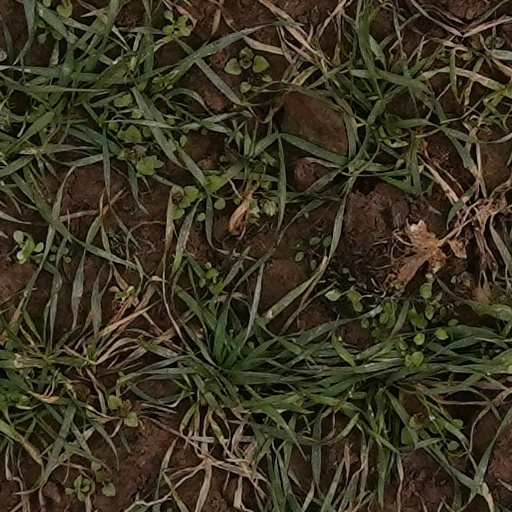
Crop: wheat